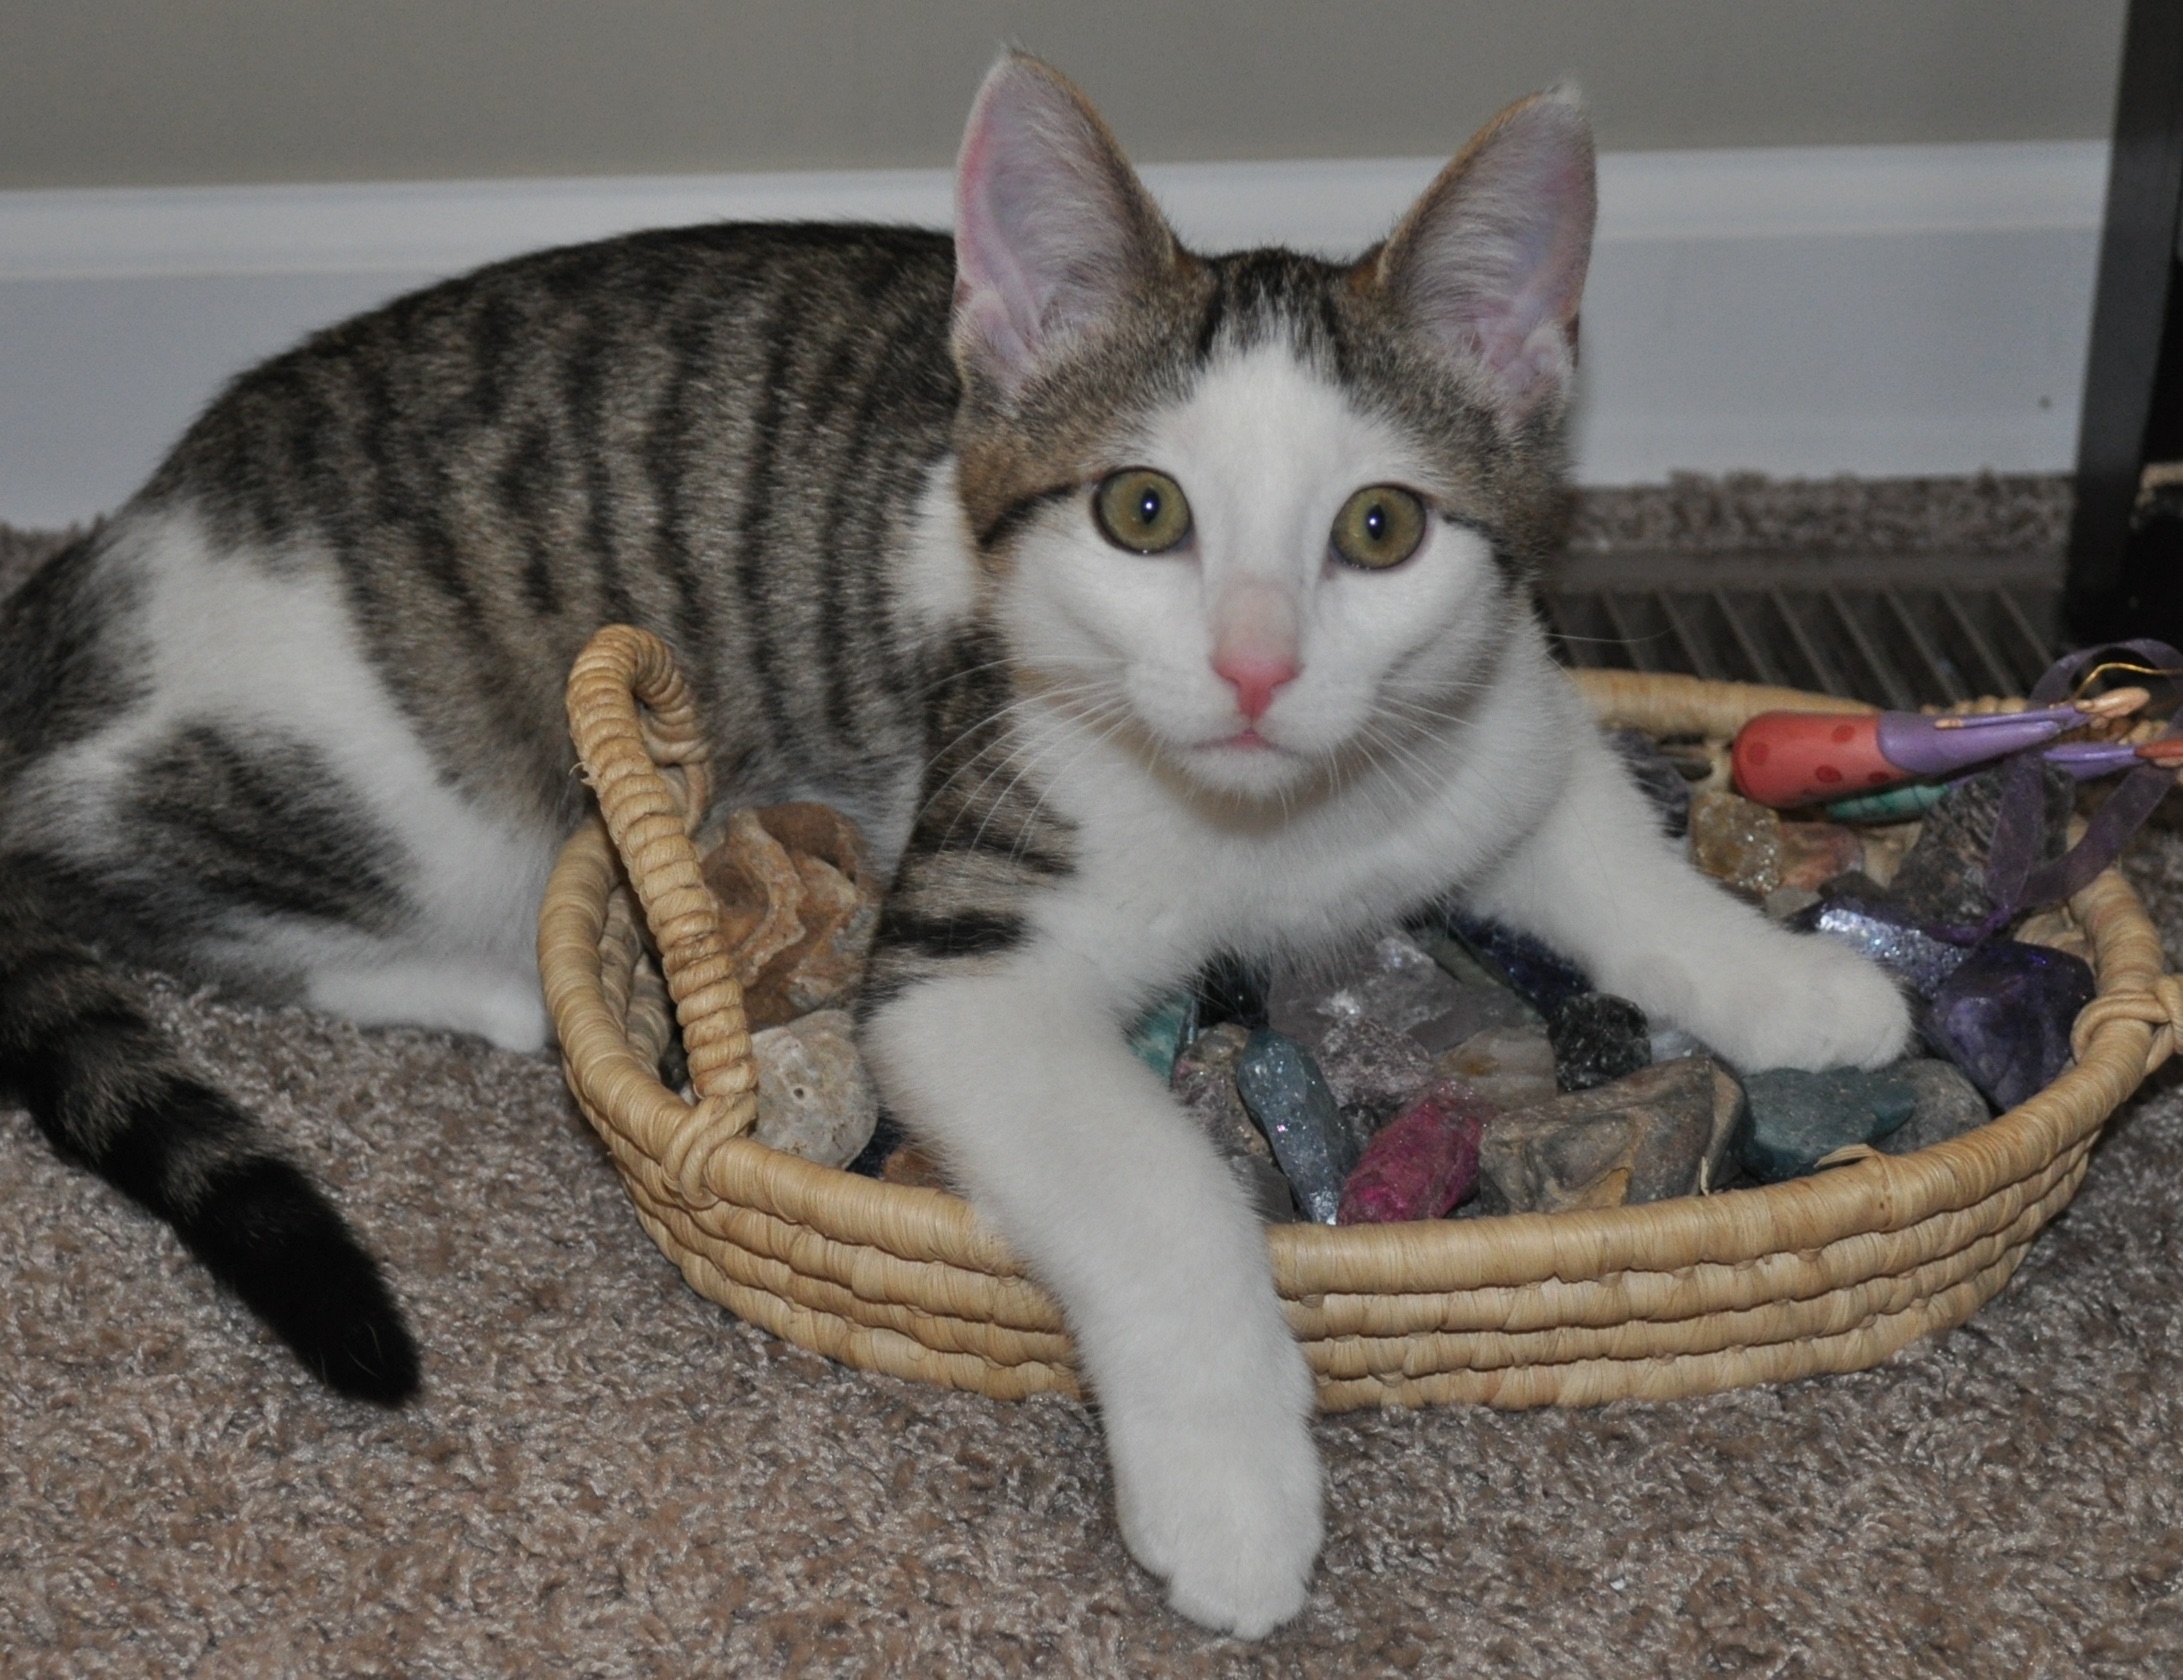
kitten, cat, mammal, whiskers, vertebrate, tabby cat, european shorthair, small to medium sized cats, cat like mammal, domestic short haired cat, american shorthair